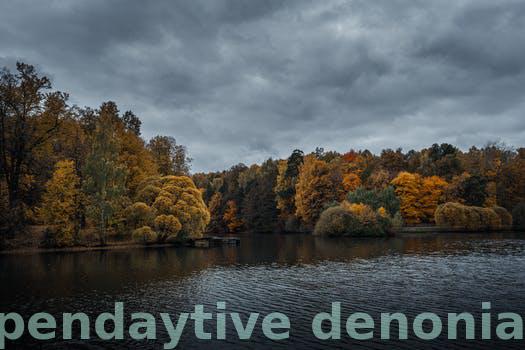
Label: Watermark